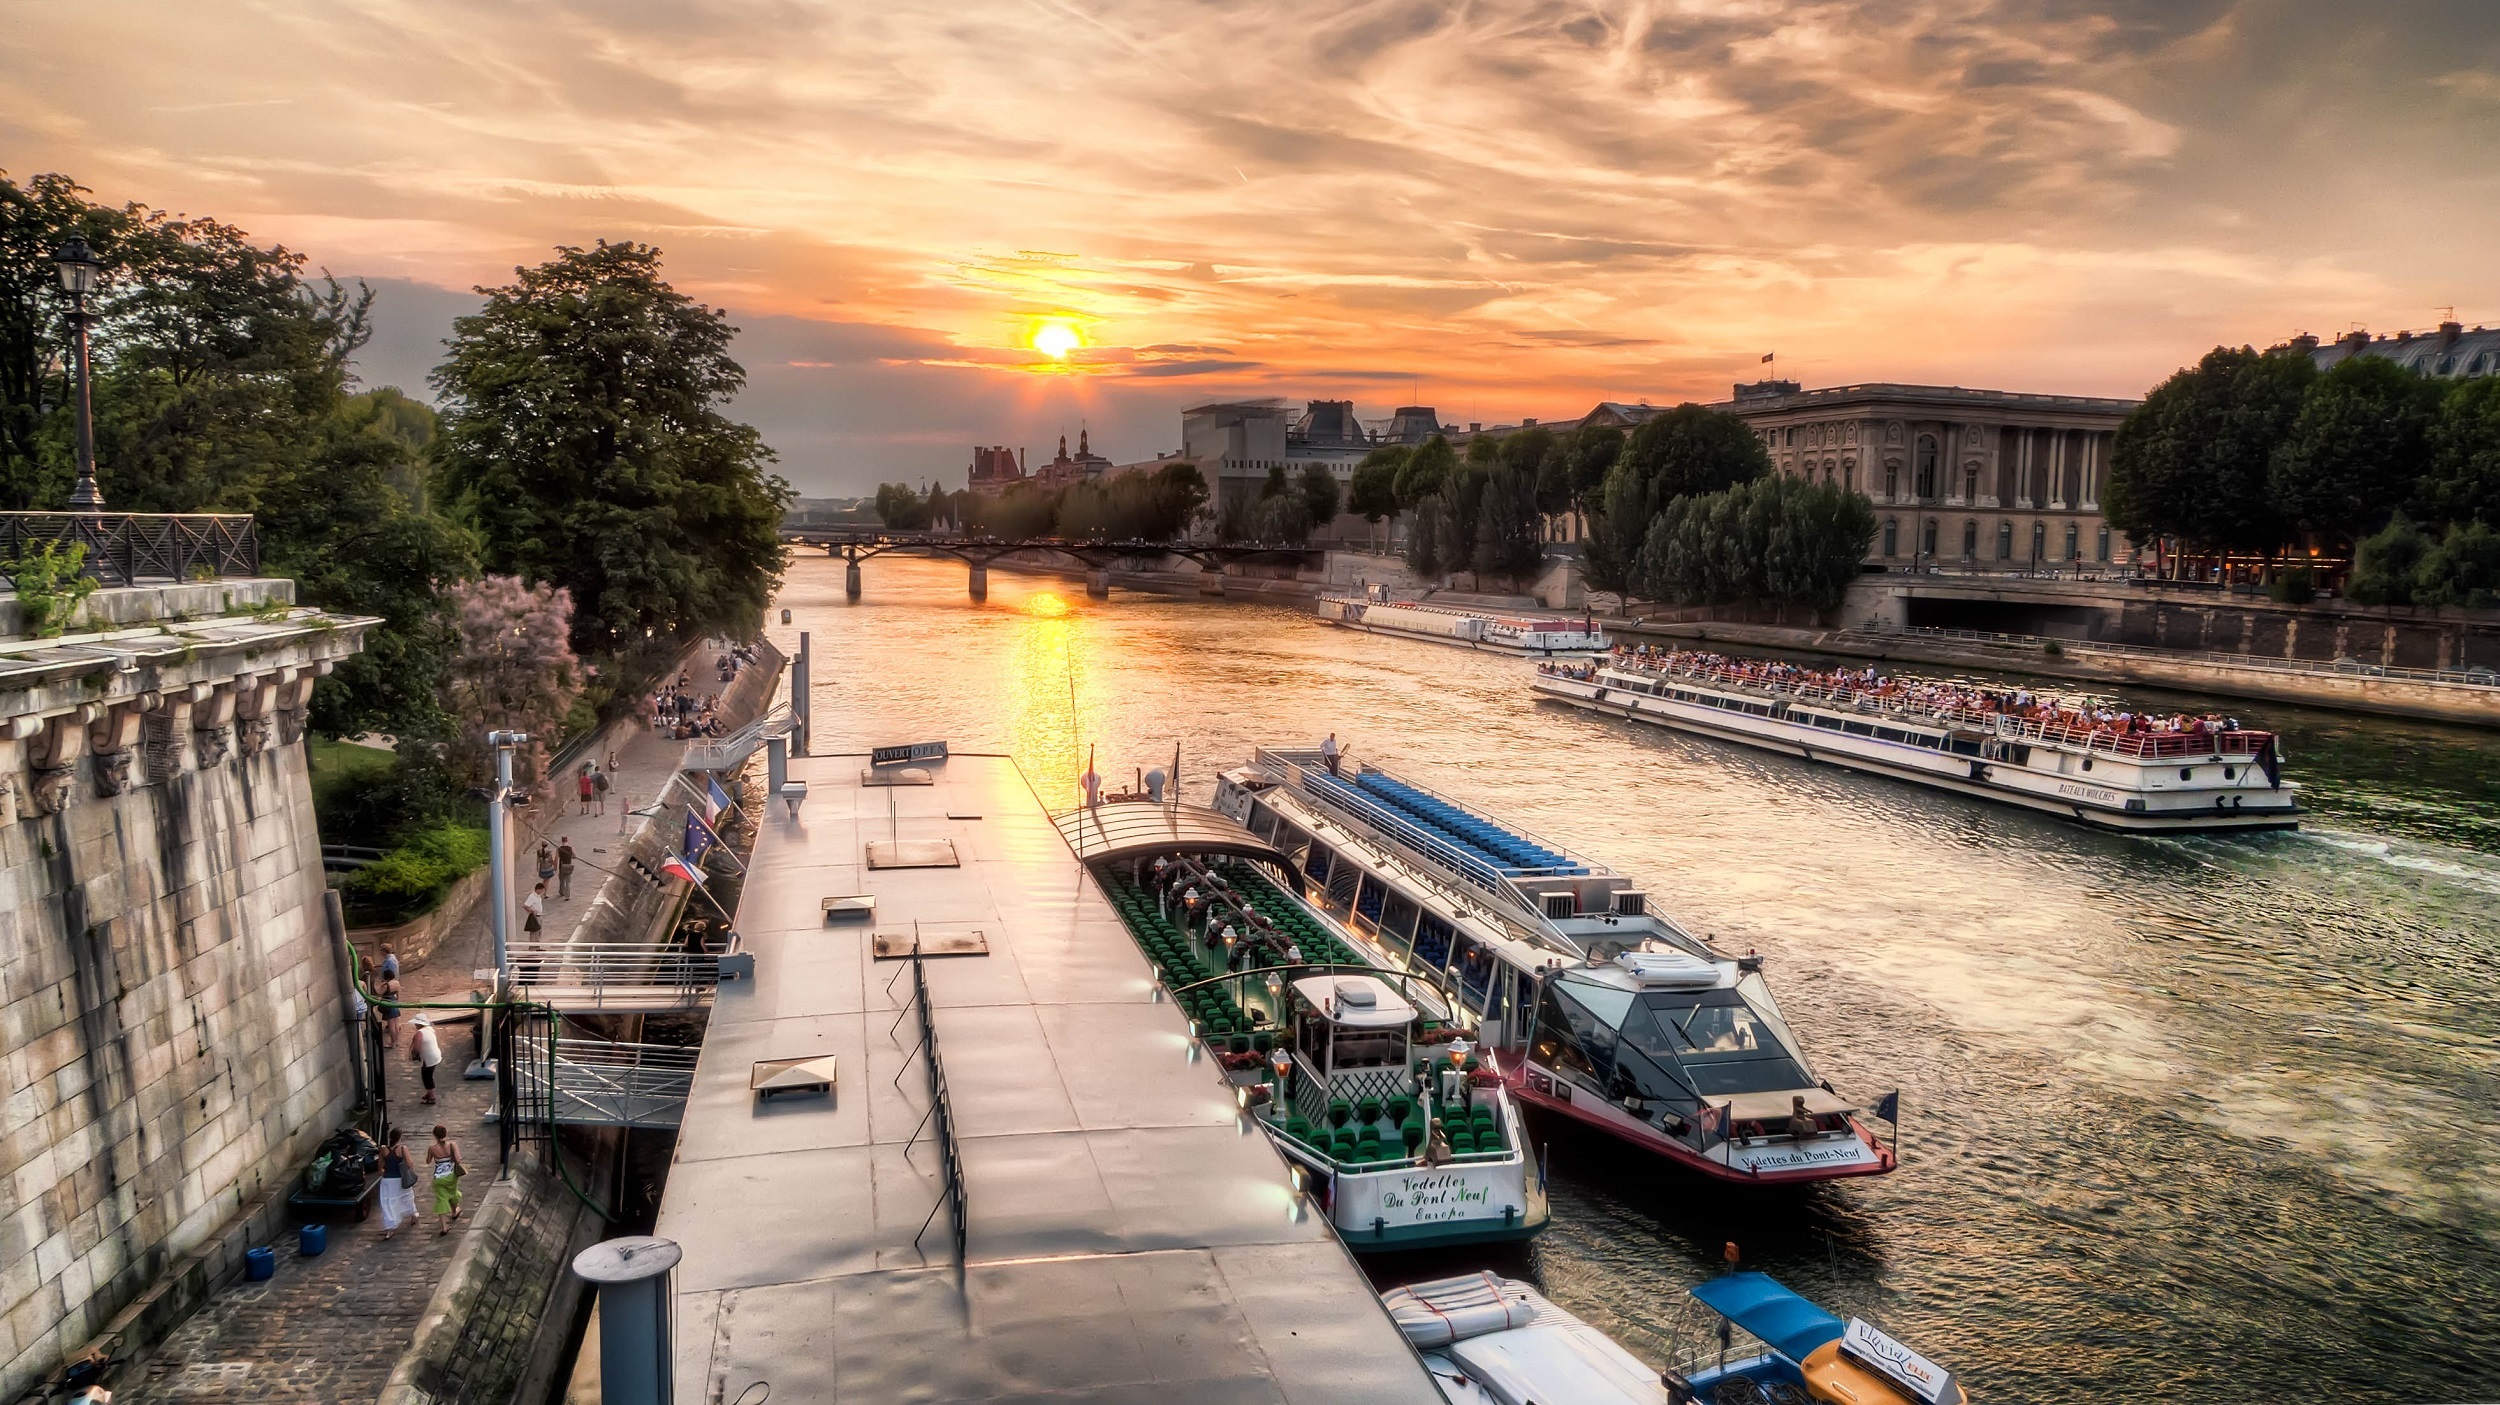
water, architecture, sky, sunset, bridge, paris, urban, river, canal, cityscape, travel, dusk, transport, france, europe, twilight, vehicle, landmark, historic, colorful, tourism, waterway, trees, tourists, boats, banks, seine river, bateaux mouches